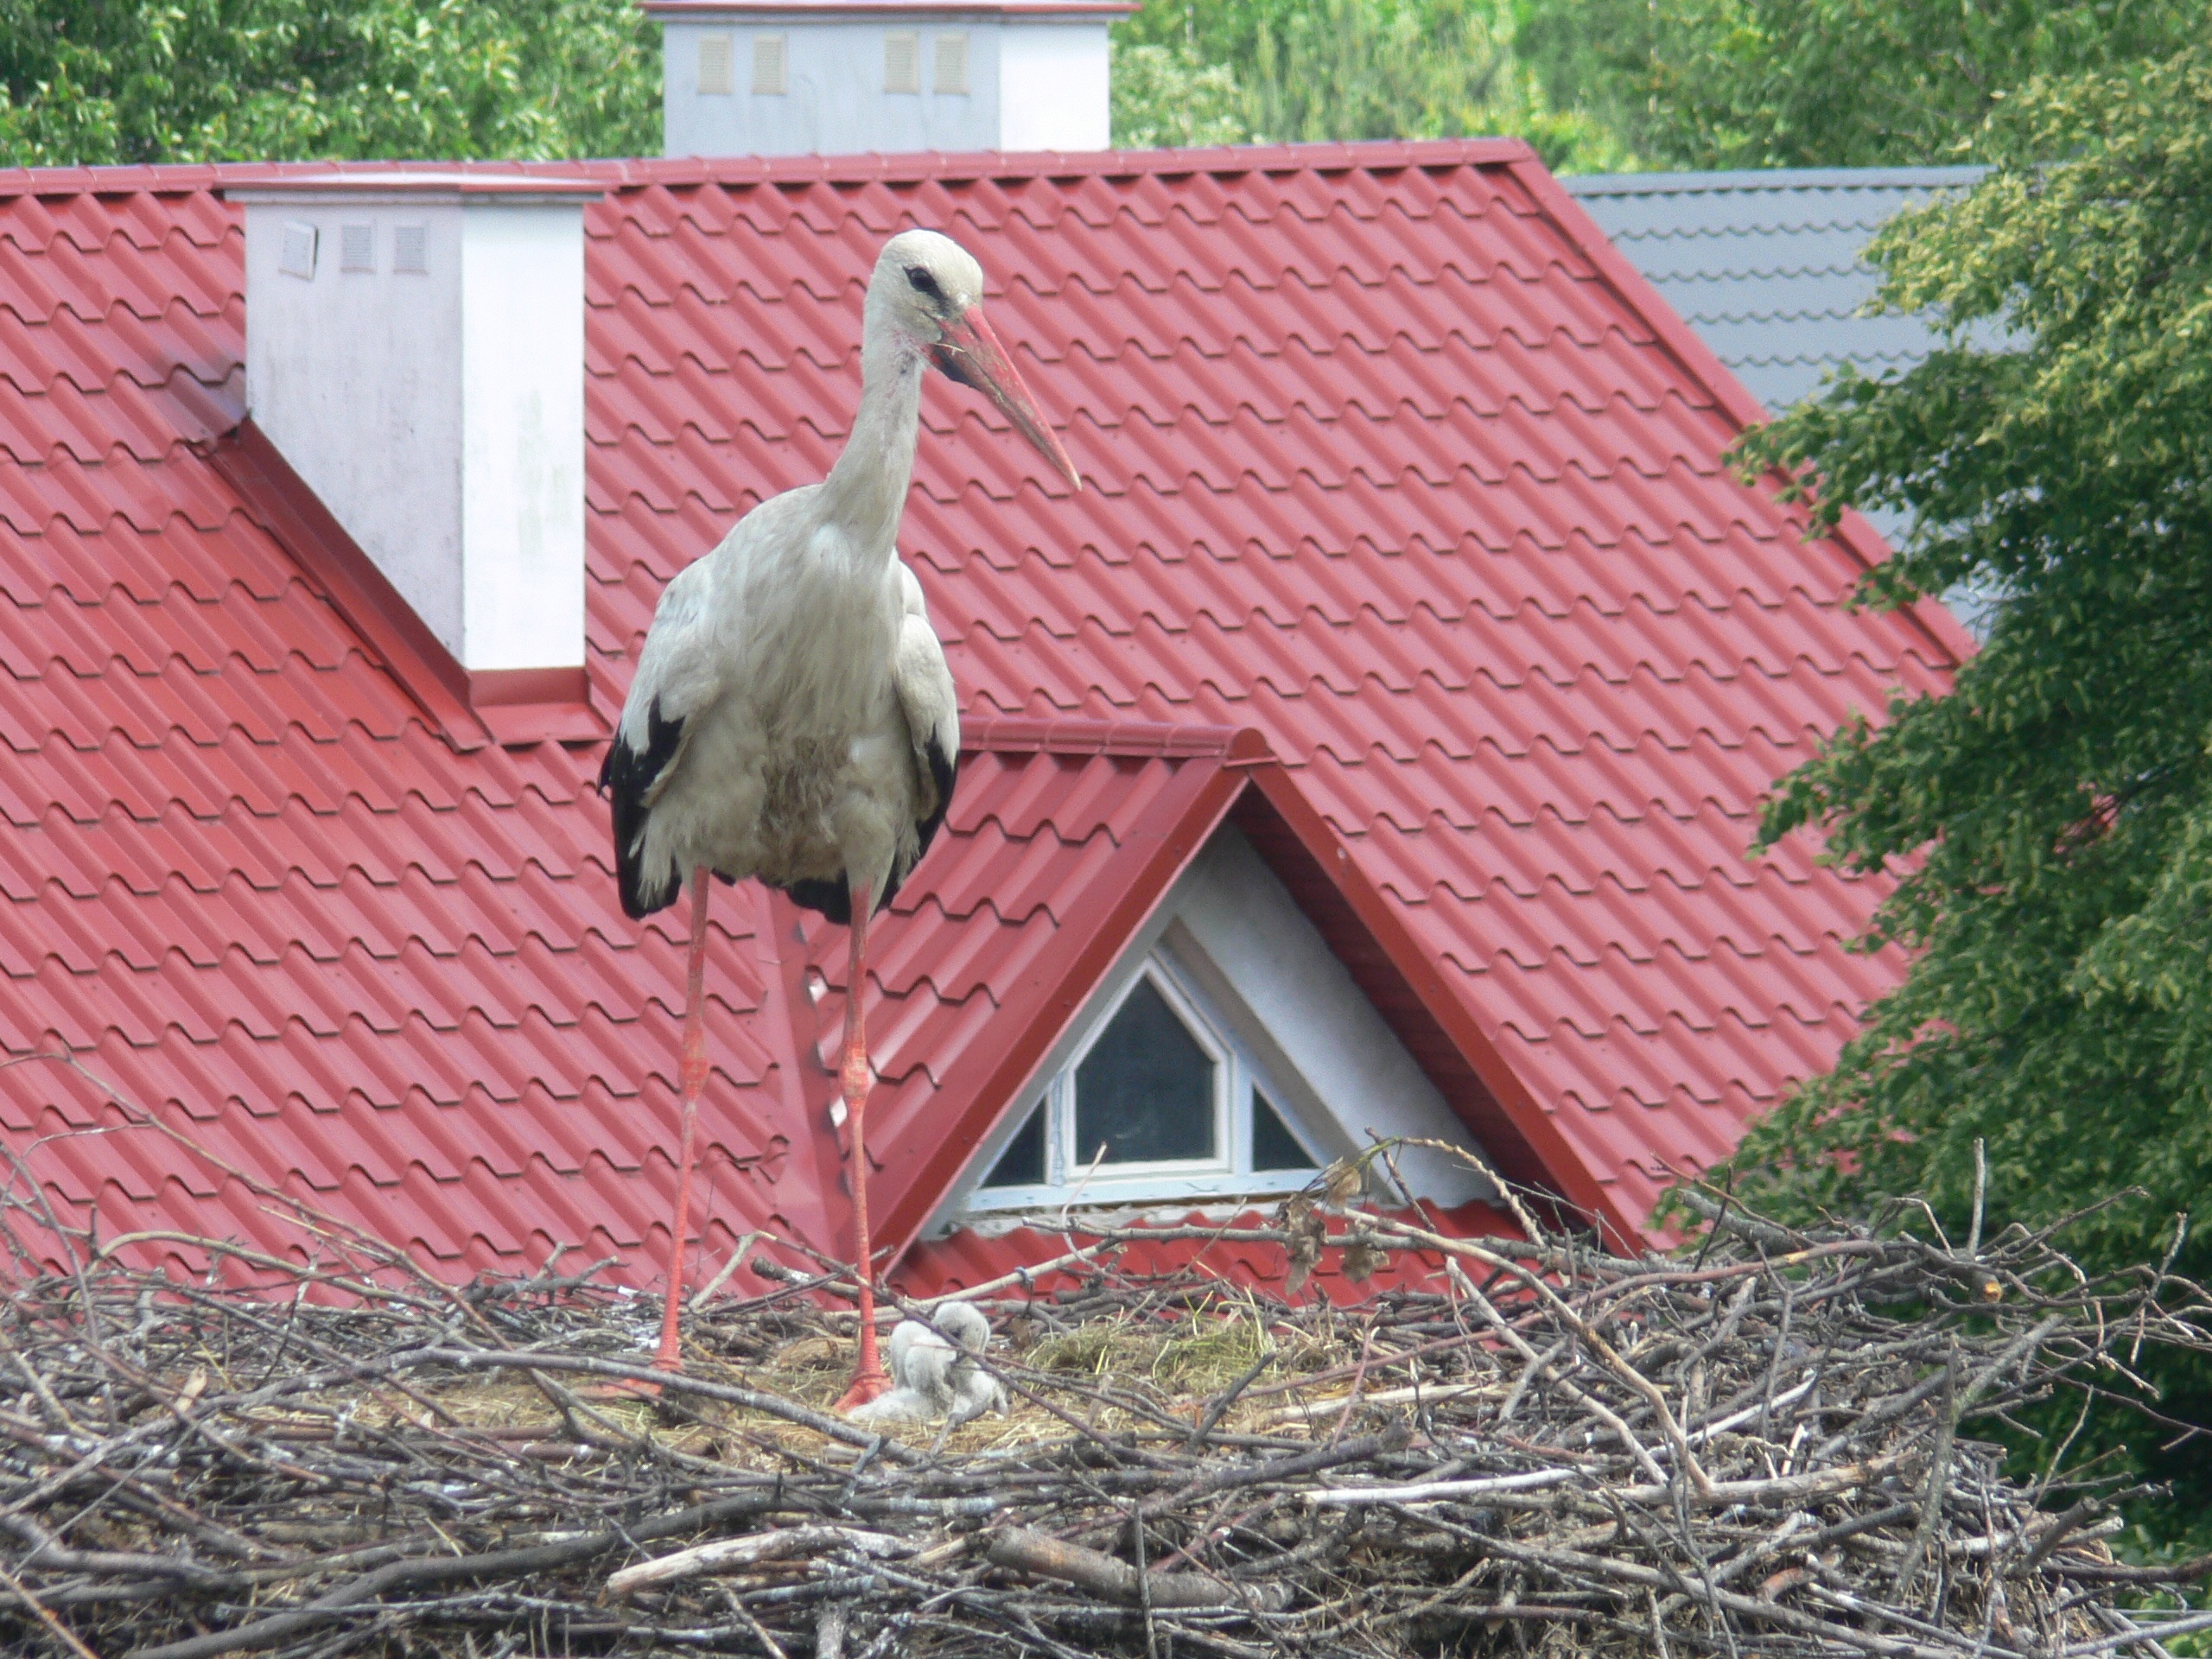
bird, roof, spring, backyard, childhood, stork, ecology, nest, chicks, birth, white stork, ciconiiformes